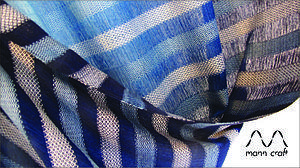
L'indigotier, indigo des teinturiers ou indigo des Indes, est un arbuste des régions chaudes de la famille des Fabacées dont les feuilles sont utilisées pour la préparation de la teinture d'indigo.